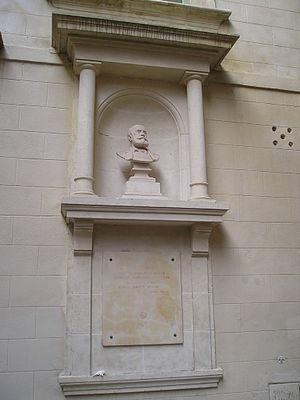
Théodore Aubanel, né le 26 mars 1829 à Avignon, ville où il meurt le 2 novembre 1886, est un imprimeur et poète d'expression occitane provençale.
La Maison Aubanel est l'hôtel particulier de la famille Aubanel, imprimeurs à Avignon depuis le XVIIIᵉ siècle. Les descendants de la famille en restèrent propriétaires jusqu'en 2000. Il comporte des salons aux décors raffinés, restaurés entre 2005 et 2006.
À l’intérieur des remparts d'Avignon, les maisons historiques d’Avignon se distinguent soit par leur riche patrimoine architectural, soit par des évènements historiques qui s’y sont déroulés ou par les personnalités qui y ont habité.